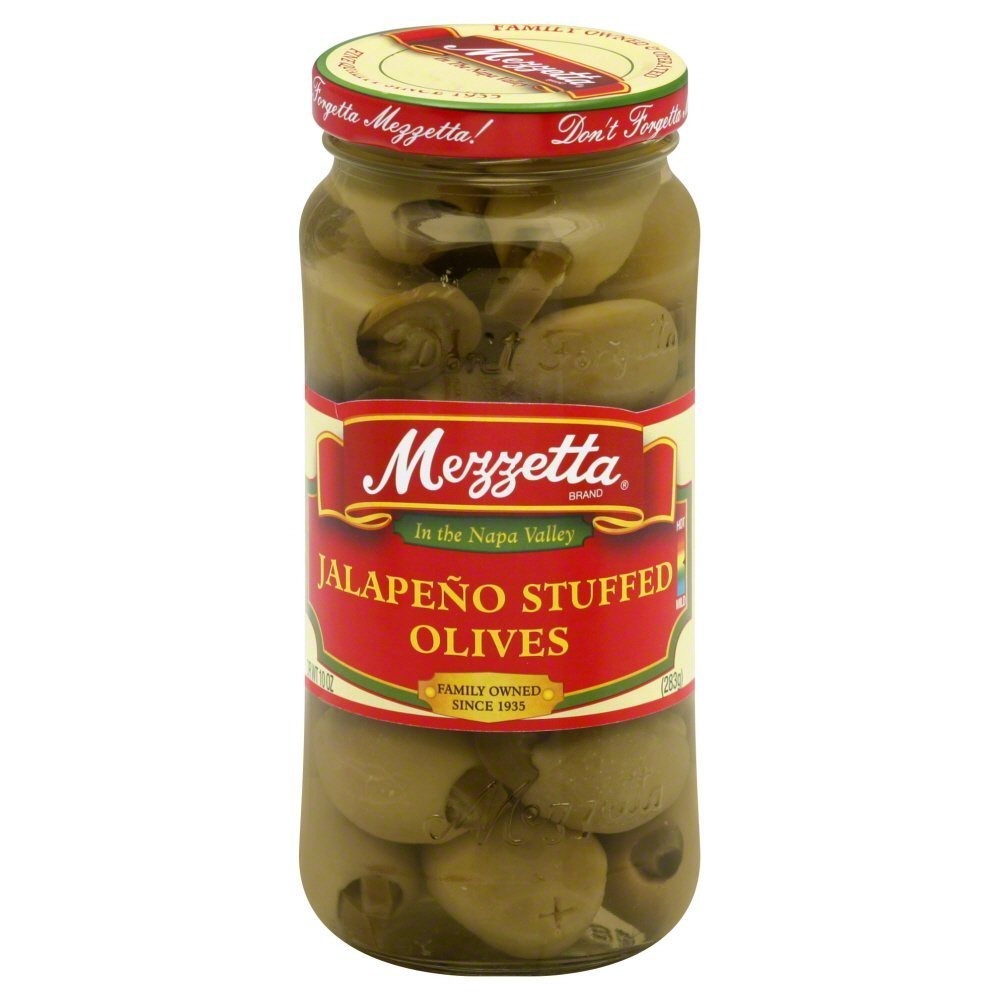
Item Name: Mezzetta Olive Stfd Jalpno
Value: 20.0
Unit: Ounce

Price: 6.56